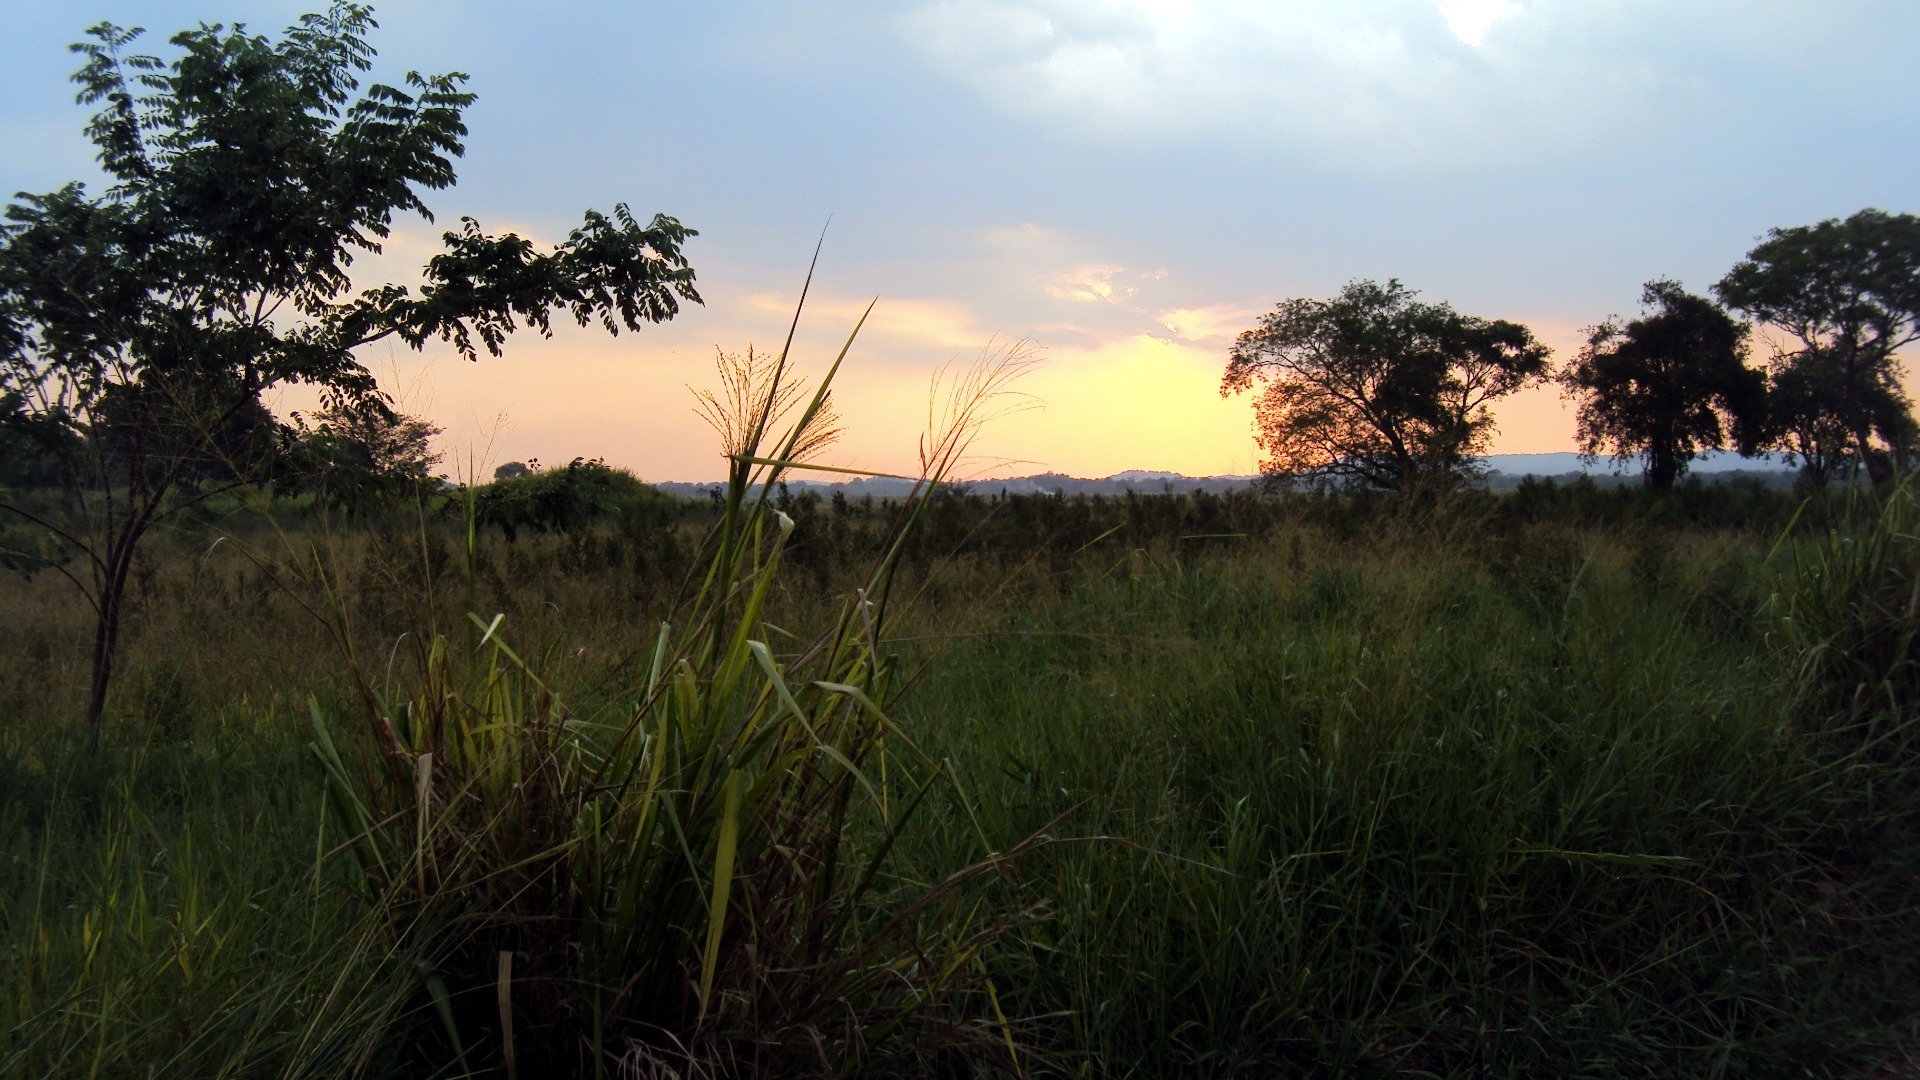
landscape, tree, nature, grass, outdoor, horizon, wilderness, sunset, field, prairie, sunlight, morning, wind, land, wild, environment, scenic, natural, scenery, savanna, grassland, wetland, habitat, safari, ecosystem, sri lanka, rural area, paddy field, sun set, anuradhapura, natural environment, atmospheric phenomenon, grass family, woody plant, trincomalee